Supreme Clientele

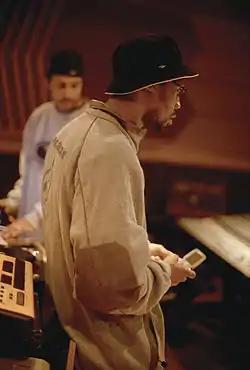
RZA (pictured in 2001) began recording sessions with Ghostface Killah in 1998.

One of the earliest lyrics Ghostface wrote while in Africa was "Nutmeg", a song with a rhythmic, off-beat cadence. Regarding the song's form, he stated "That's a wild song. That shit's one of the illest styles I ever came up with, because I had no music to write to".